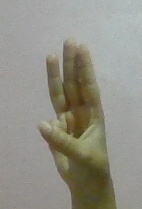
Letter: thaa